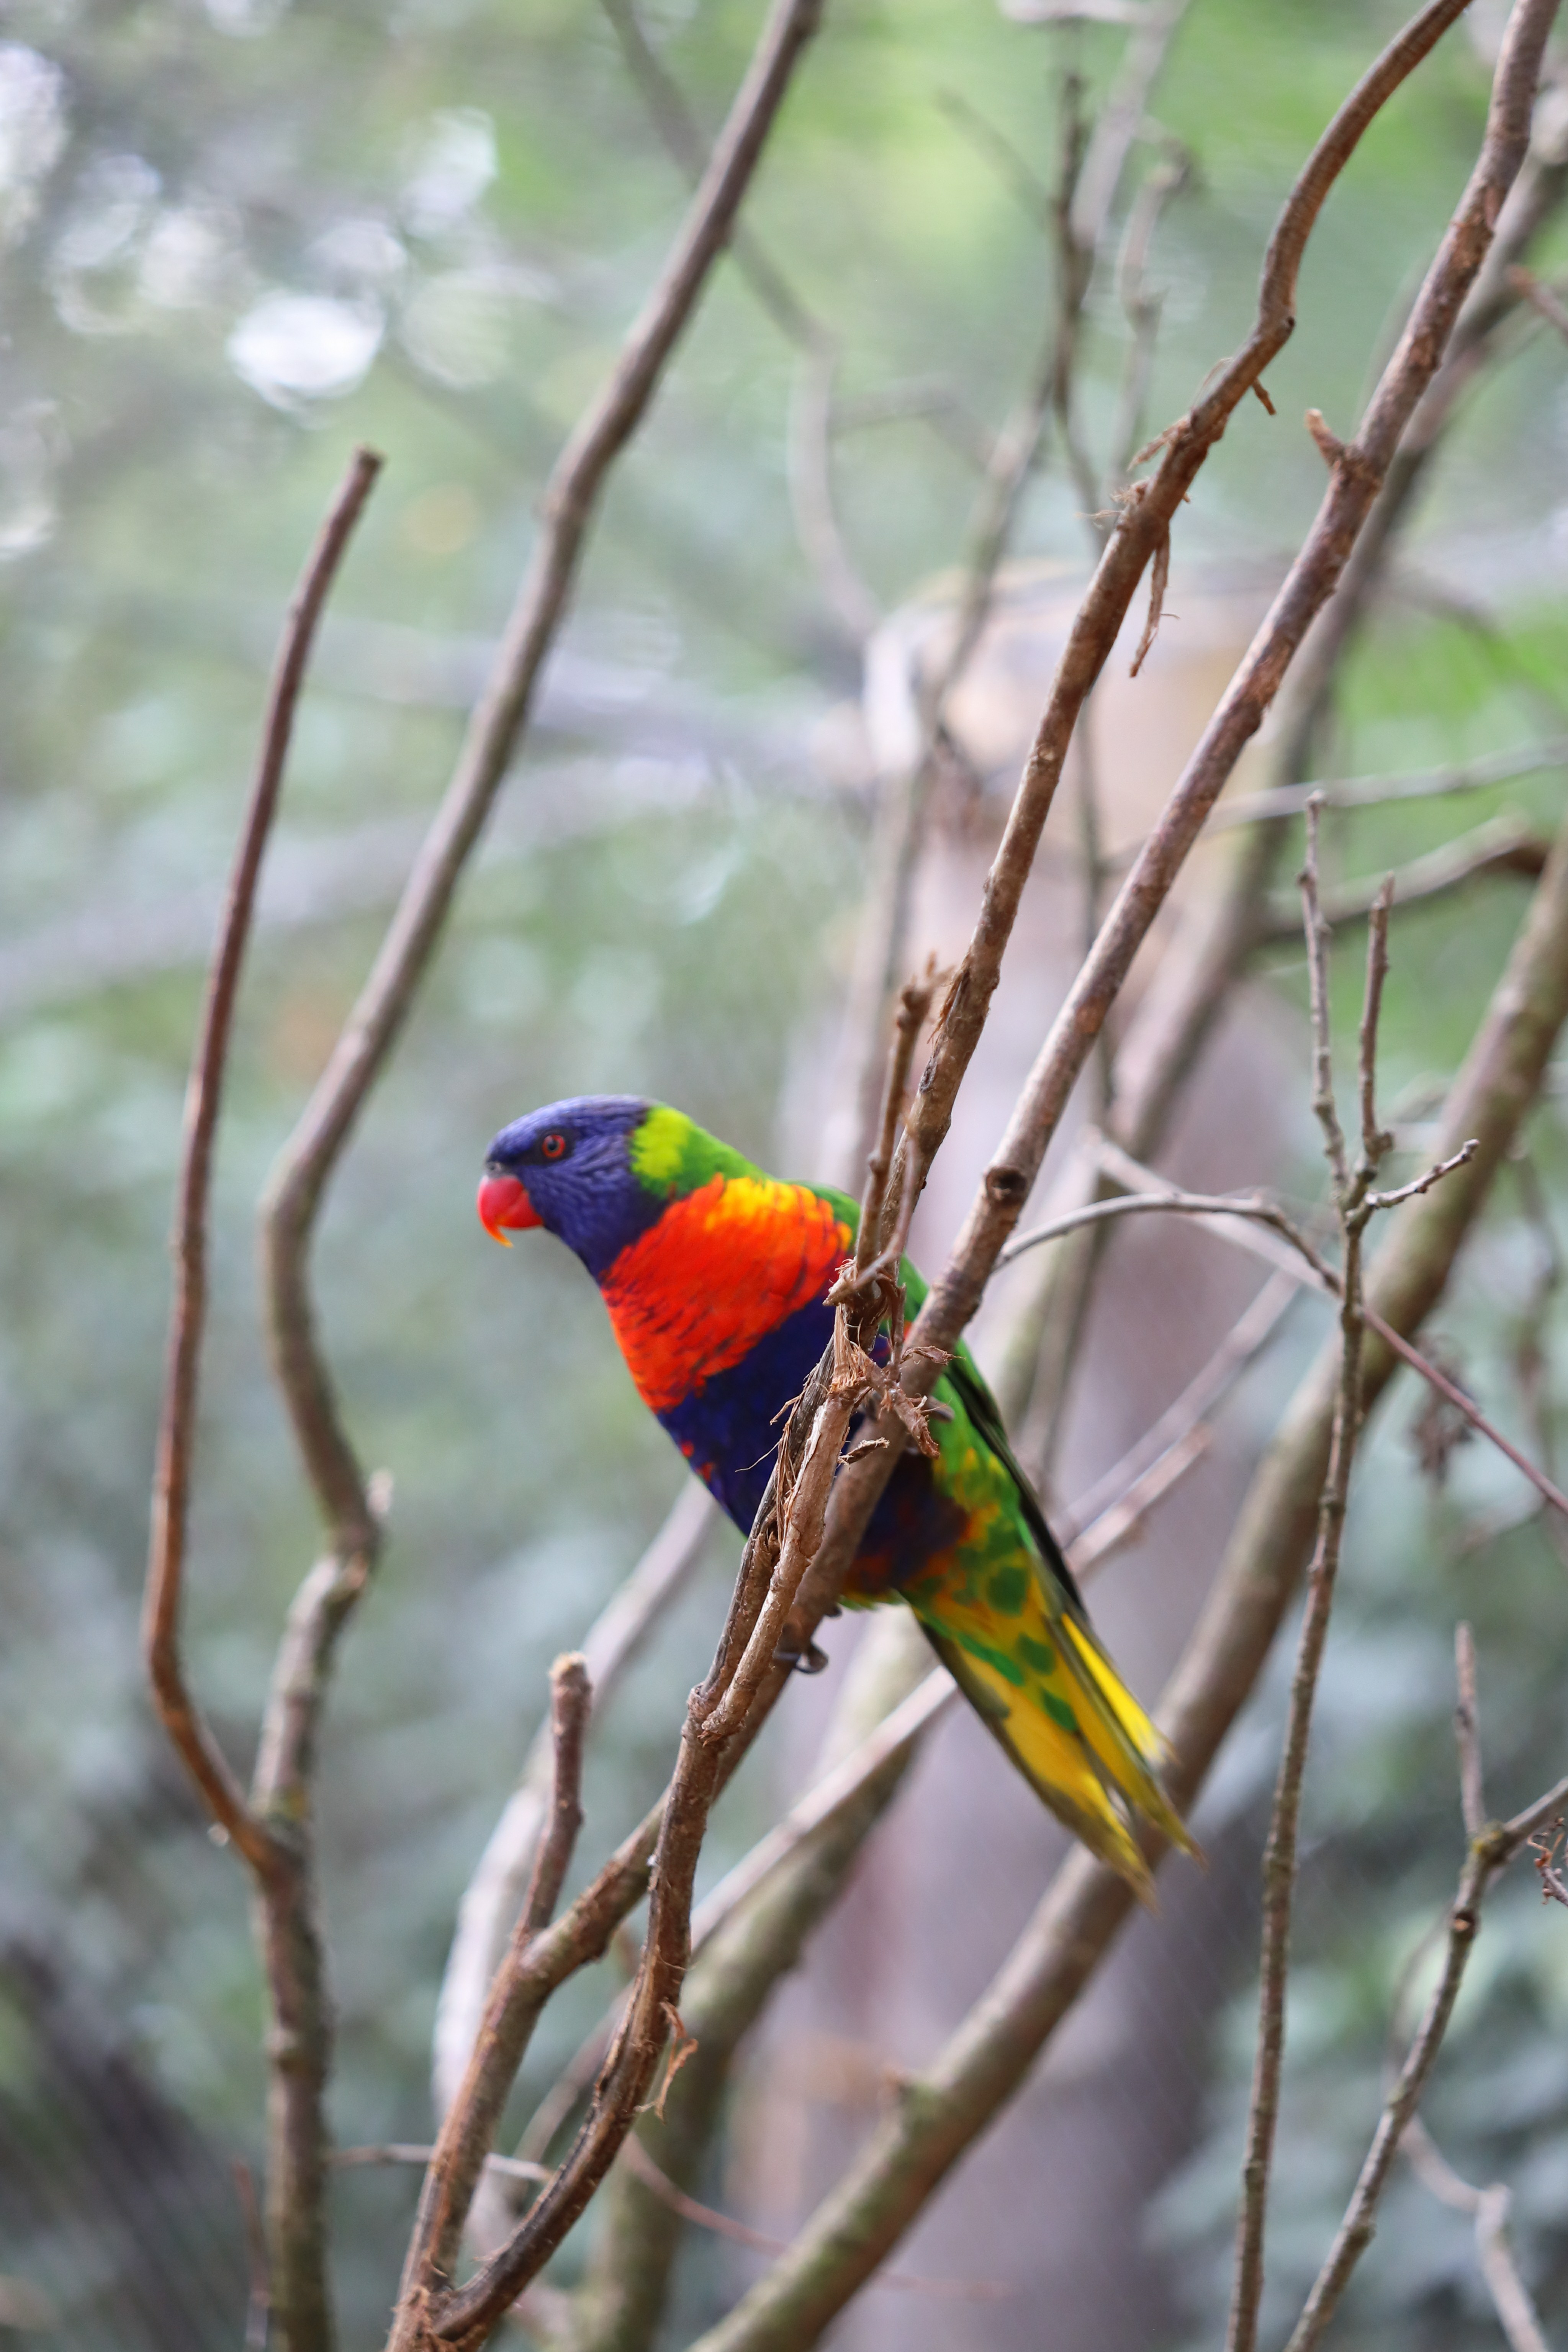
Canon EOS, bird, vertebrate, beak, twig, coraciiformes, adaptation, branch, plant, perching bird, finch, wildlife, plant stem, wing